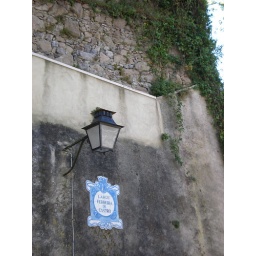
street sign in Sintra